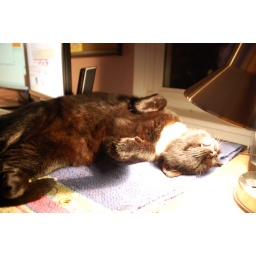
CAT still under the desk lamp